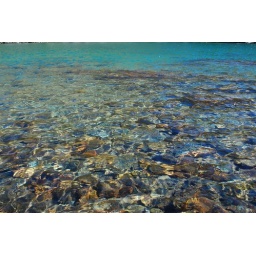
del lac muffy. clear water of lake muffy, in mont avic natural park, italian alps